Andrew Pickens (congressman)

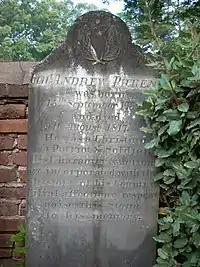
Andrew Pickens's grave marker at Old Stone Church cemetery

Pickens also led a campaign in north Georgia against the Cherokee late in the war; they had allied with the British in an effort to expel European Americans from their territory. His victorious campaign resulted in the Cherokee ceding significant portions of land between the Savannah and Chattahoochee rivers in the Long Swamp Treaty, signed in what is currently Pickens County, Georgia. Pickens led a detached militia of 25 men to battle against a Cherokee force of an estimated 150 men in what came to be called the "Ring Fight." Pickens gained the respect of these Natives. After the war, he was well-regarded by Native Americans that he dealt with; he was given the name "Skyagunsta", "The Wizard Owl," which is reportedly a name based on a well-regarded previous chief of the Cherokee.